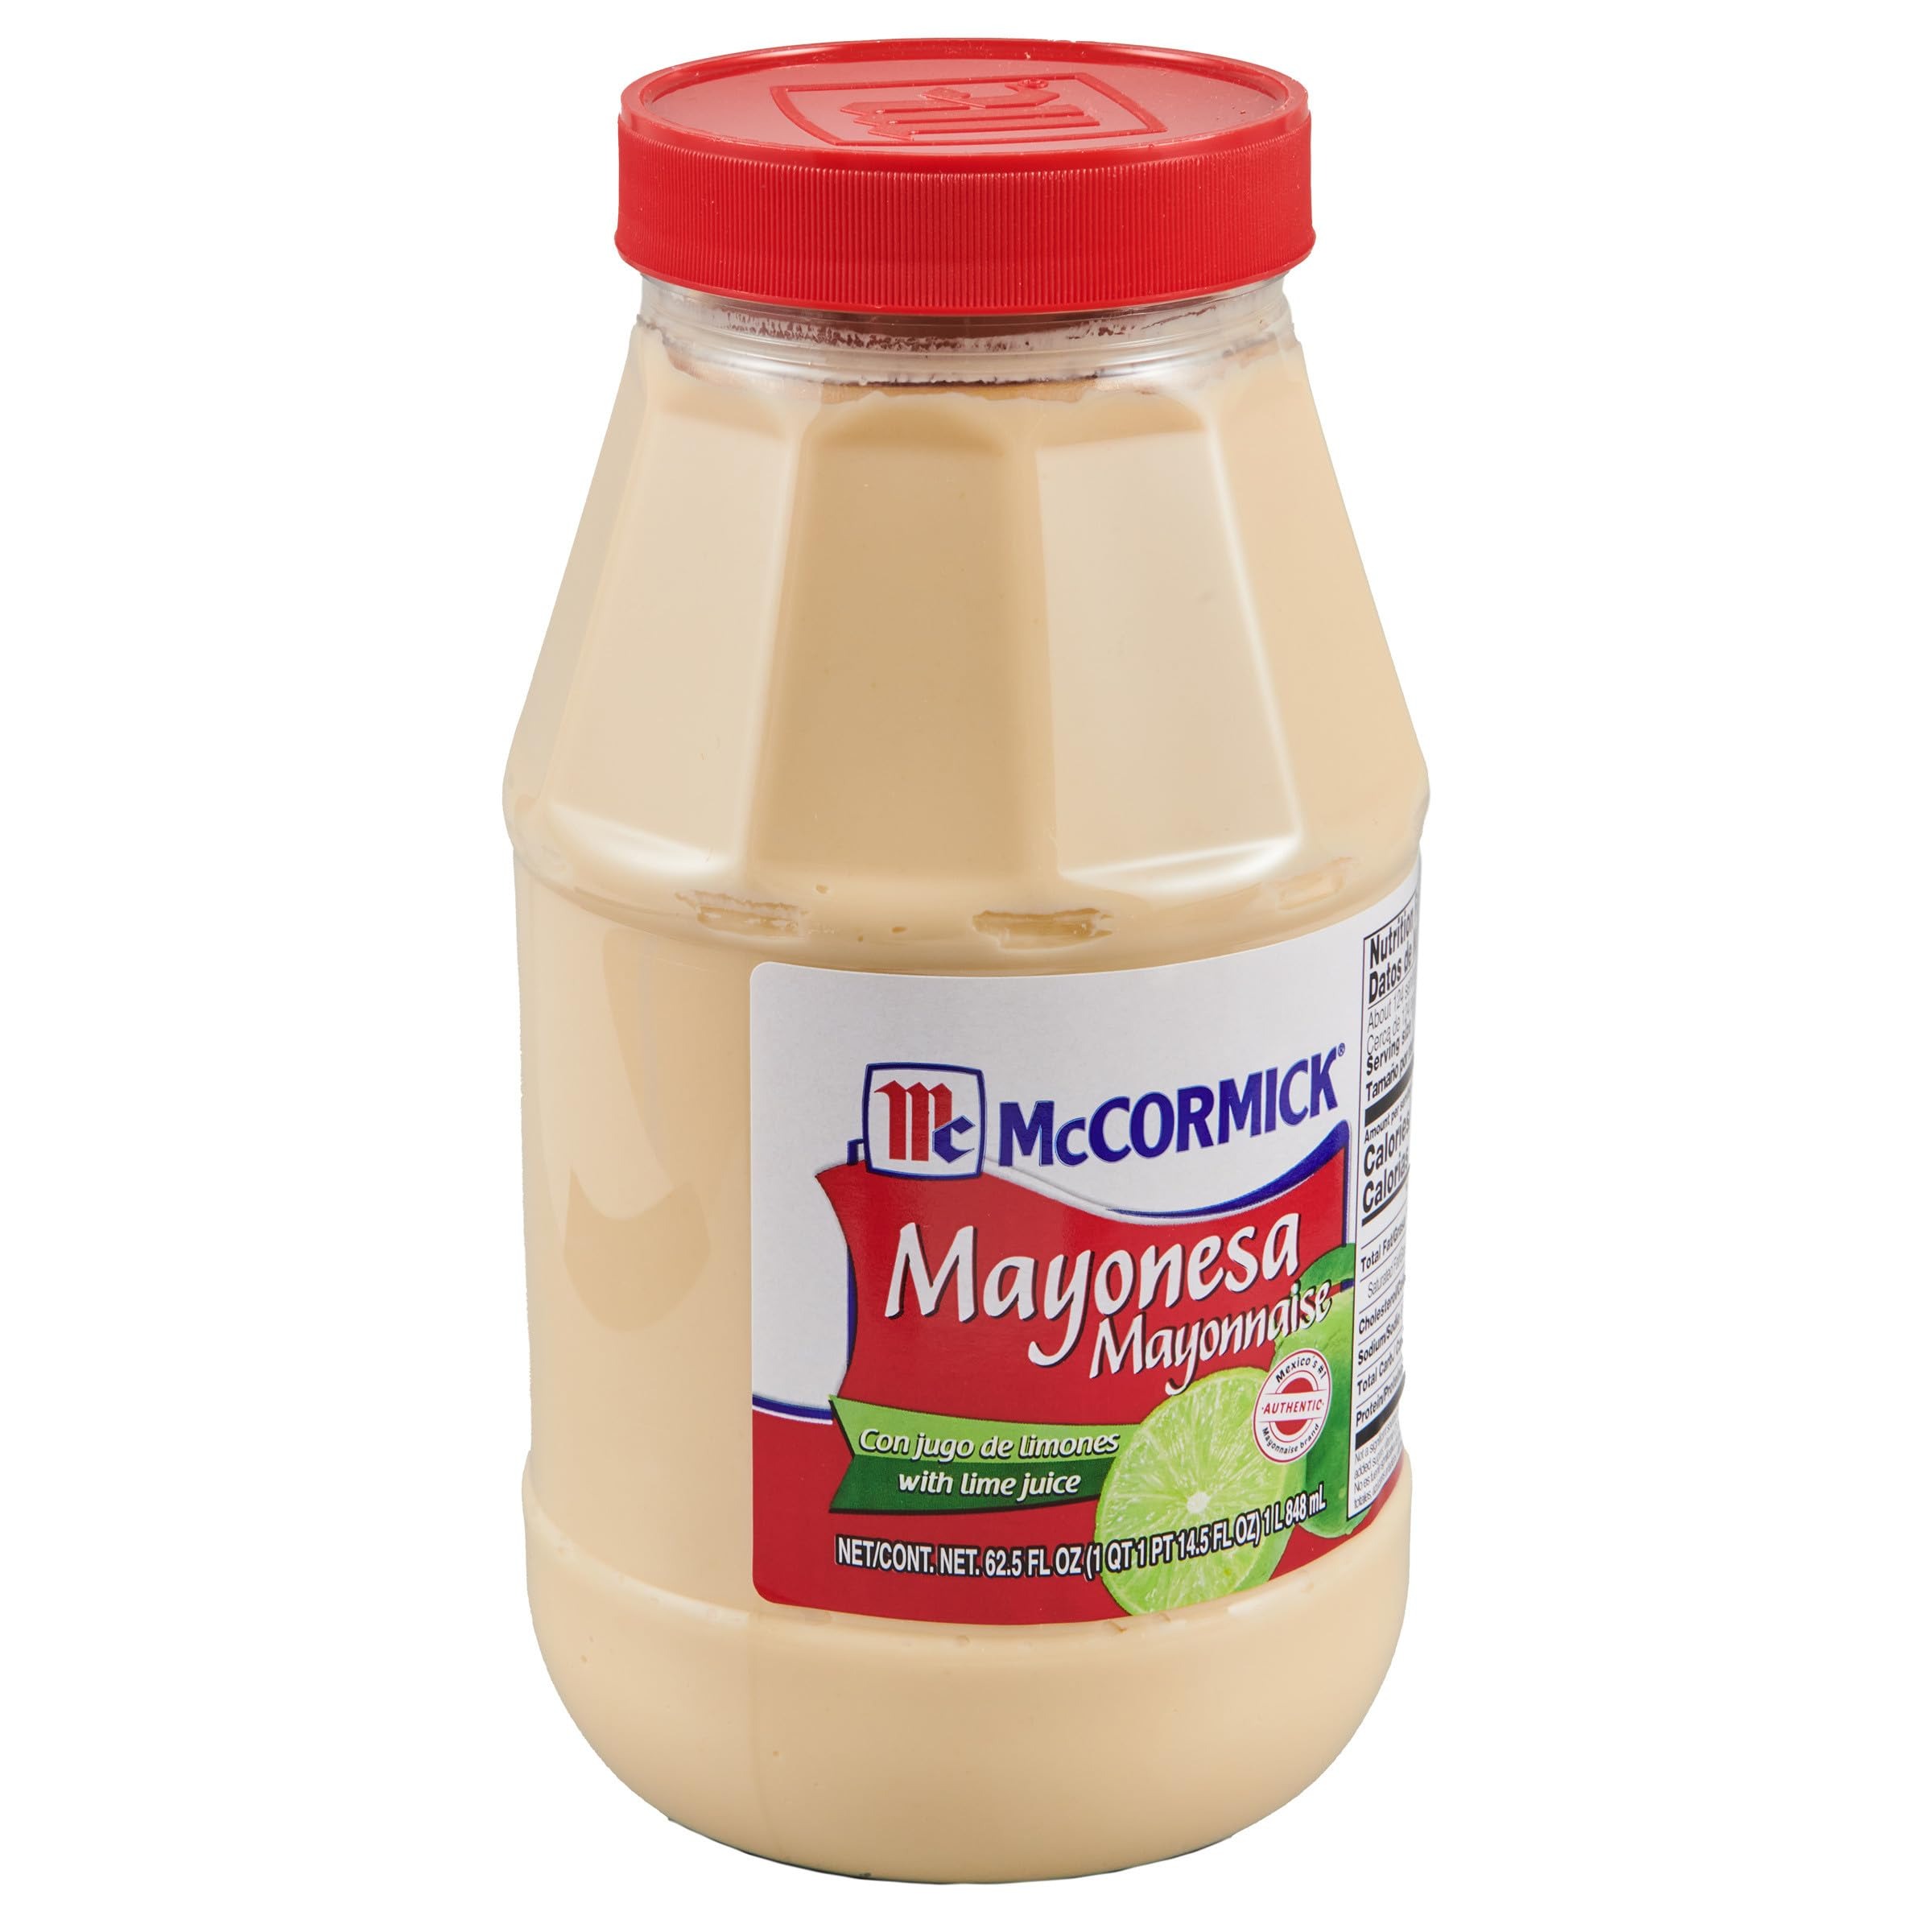
Item Name: McCormick Mayonesa (Mayonnaise) with Lime Juice, 62.5 fl oz
Bullet Point 1: A product of Mexico, McCormick Mayonesa, is Mexico's #1 mayonnaise brand
Bullet Point 2: Mexican-style mayonnaise with a hint of lime for a tangy twist
Bullet Point 3: The perfect addition to sandwiches, burgers, salads, dips and dressings
Bullet Point 4: Adds zesty flavor to tacos, tamales, burritos and tortas
Bullet Point 5: Delicious condiment for elotes or Mexican grilled corn
Value: 62.5
Unit: Fl Oz

Price: 7.49